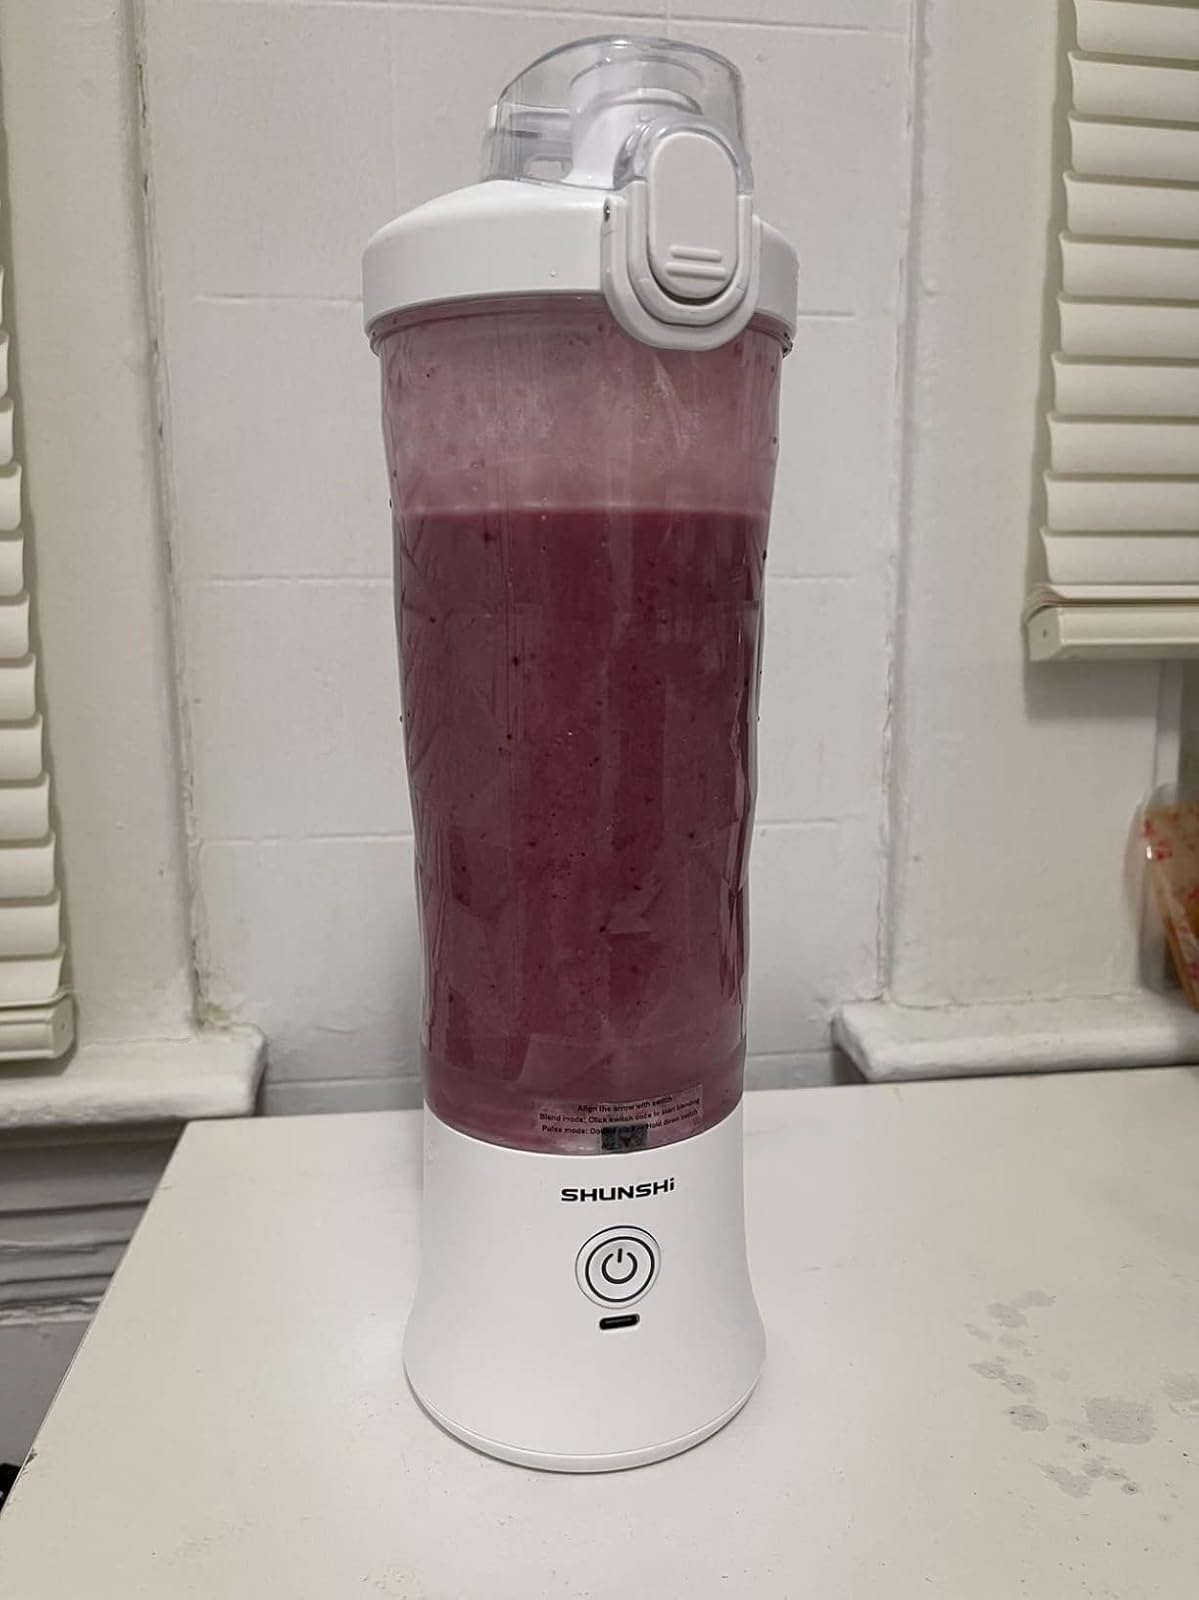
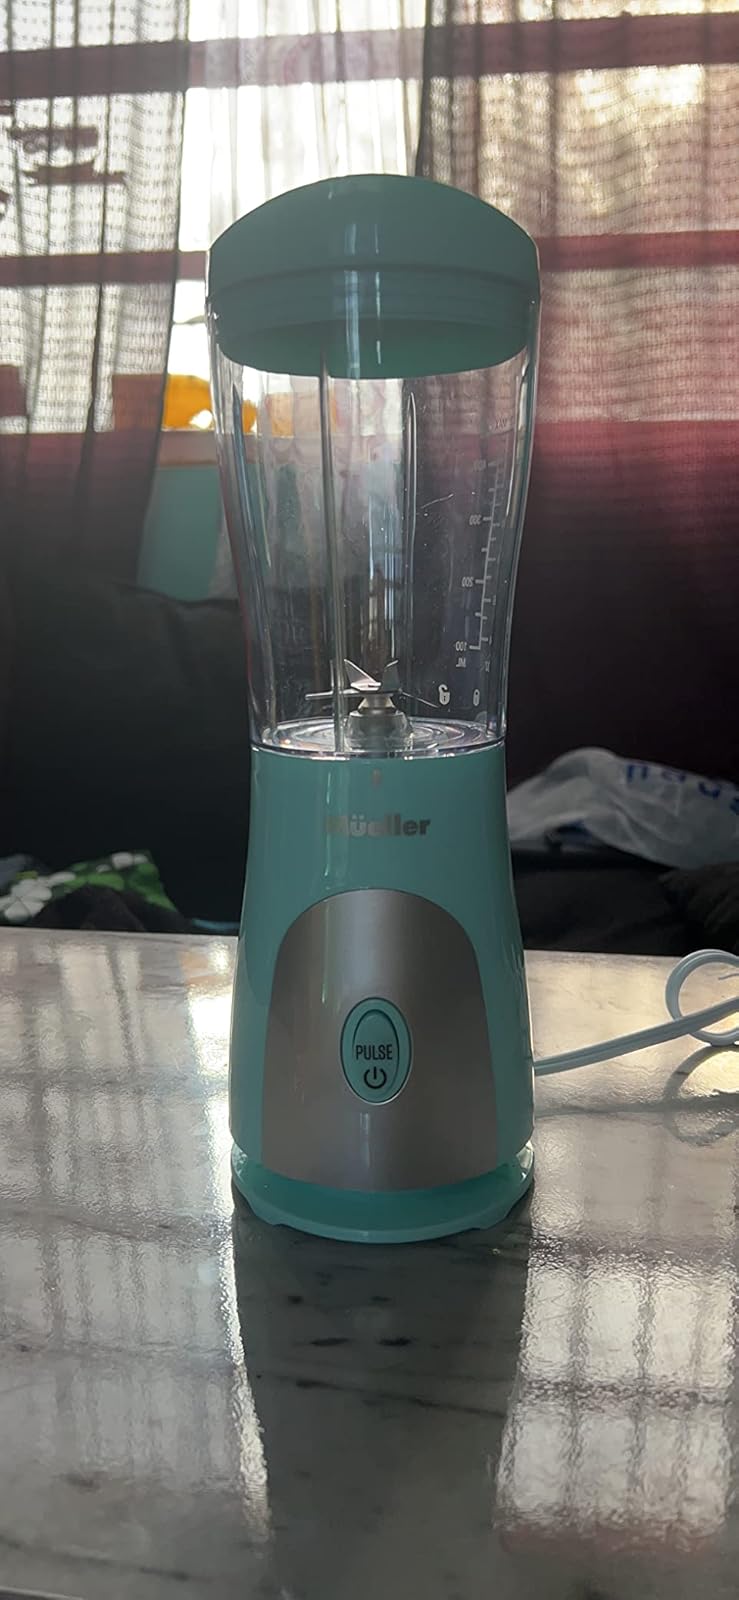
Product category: items_blender
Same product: no